Eduardo Franco (singer)

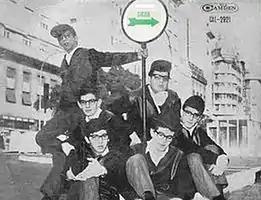
Los Iracundos on the cover of their first studio album Stop (1964), published by RCA Victor Argentina.

Eduardo Franco Zannier (15 March 1945 – 1 February 1989) was a singer and Uruguayan composer who gained international fame as the vocalist of the melodic group Los Iracundos.